Kaori Sakamoto

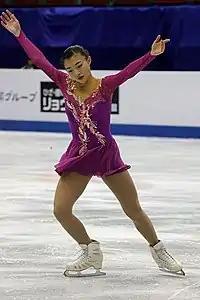
Sakamoto at the 2017 World Junior Championships

Sakamoto began the season at the Olympic test event, the 2021 CS Asian Open, where she won the silver medal. On the Grand Prix, she was once again assigned to Skate America, where she was fourth in the short program after doubling her planned triple flip jump. She was third in the free skate with no issues other than an edge call on her triple Lutz, but remained in fourth place overall, 1.04 points behind bronze medalist You Young. Sakamoto's second assignment was Japan's home event 2021 NHK Trophy, which she entered as the frontrunner due to injury-related withdrawals from both Alexandra Trusova and Daria Usacheva. She won both segments of the competition, her only flaws being edge calls on her triple Lutzes and an underrotated triple toe loop. She won her second consecutive gold at the NHK Trophy. Sakamoto's results qualified her to the Grand Prix Final, but it was subsequently cancelled due to restrictions prompted by the Omicron variant.